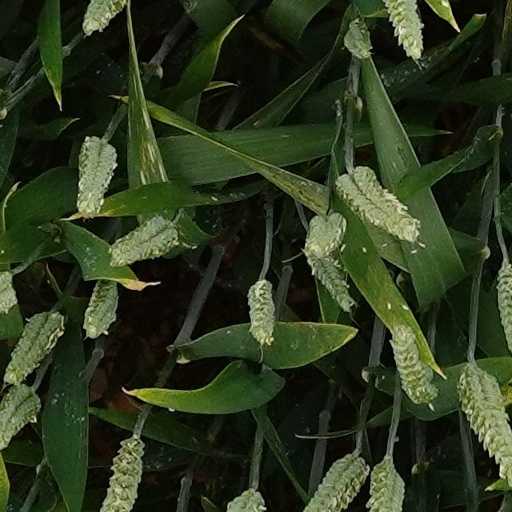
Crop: wheat